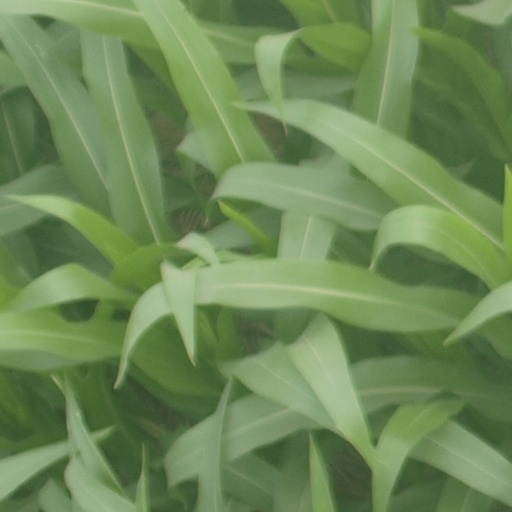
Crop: maize; corn